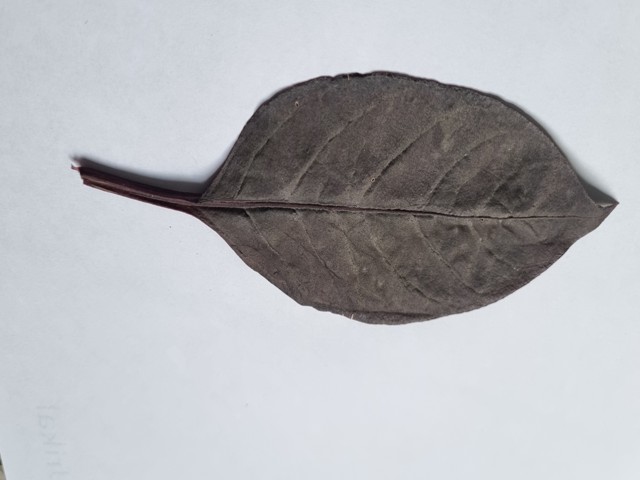
Plant: kalochitra